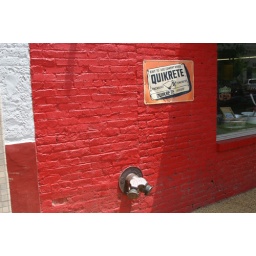
Tin sign for Quikcrete cement and a firehose spigot on a wall outside Red Arrow Hardware in Prattville, Alabama.